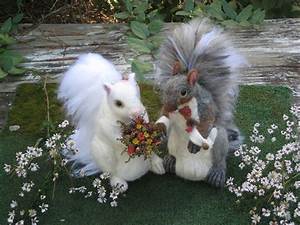
Label: squirrel